Isabella High School

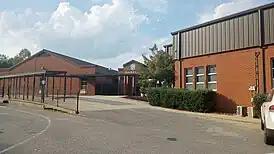
Front entrance to the school.

In 1988, the school suffered a major fire which destroyed most of the original building. By October 1989 a new set of buildings had been erected which the school currently occupies.